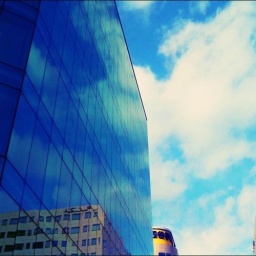
cloud in window